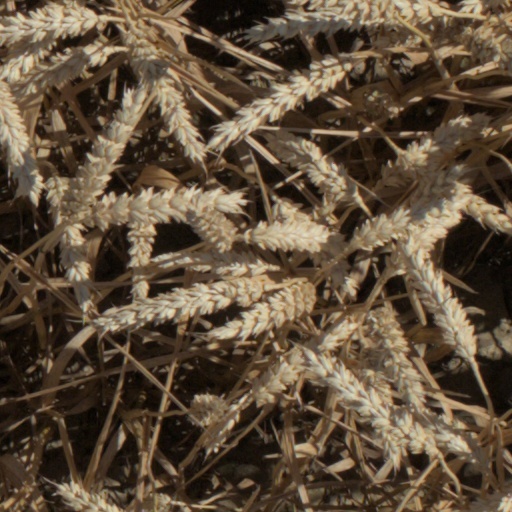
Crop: wheat